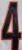
Number: 4